Hinatayama Station

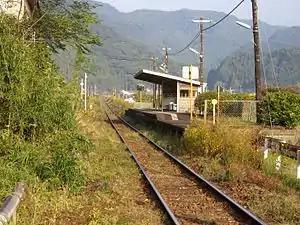
Hinatayama Station in November 2006

is a passenger railway station located in the city of Kirishima, Kagoshima, Japan. It is operated by of JR Kyushu and is on the Hisatsu Line.